Roe

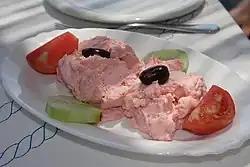
"Taramasalata", salad made with "taramá"

All kinds of fish roe are widely eaten in Korean cuisine, including the popular sea urchin, salmon, herring, flying fish, cod, among others. Myeongran (명란젓) refers to the jeotgal (salted fermented seafood) made with pollock roe seasoned with chili pepper powders. It is commonly consumed as banchan, small dish accompanied with cooked rice or ingredient for (알탕), a kind of jjigae (Korean stew).